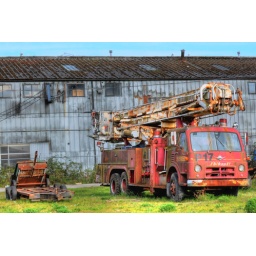
This old fire truck was found under second narrows bridge in North Vancouver.